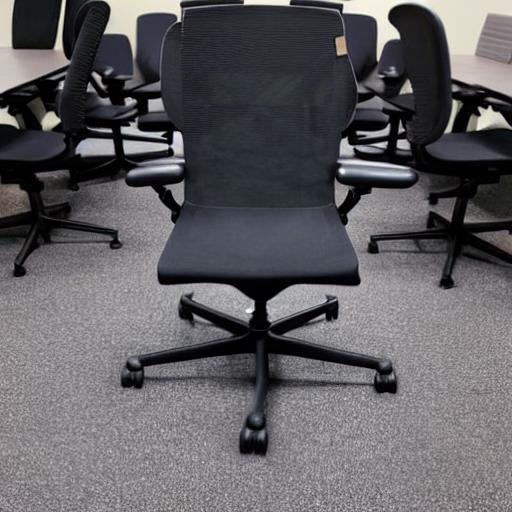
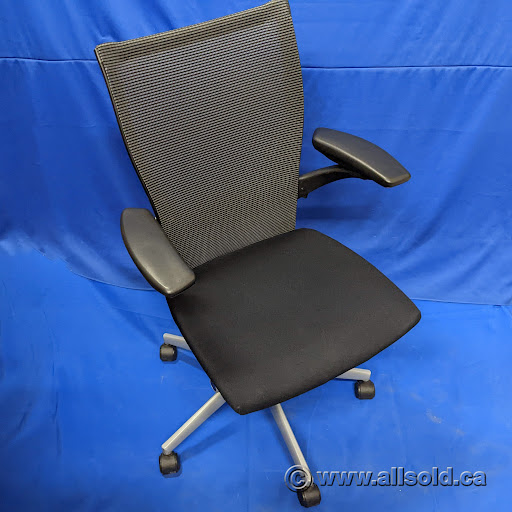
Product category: items_chair
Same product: no